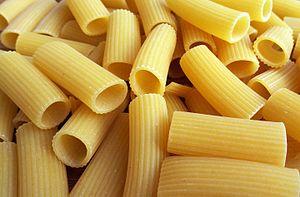
Les rigatoni sont des pâtes alimentaires en forme de tubes striés, plus grands que les penne et que les ziti.